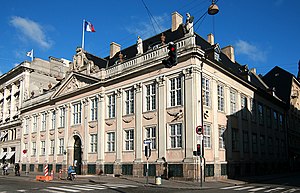
Thotts Palæ
Thotts Palæ på Kongens Nytorv.
Thotts Palæ, Kongens Nytorv 4, København. Bygget 1680. I dag Frankrigs ambassade i Danmark.
Thotts Palæ blev oprindelig kaldt for Juels Palæ efter Niels Juel. Palæet ligger på Kongens Nytorv i København. Hovedbygningen er opført i 1683-1686, tilbygget i 1700 og udvendigt ombygget til Louis-Seize-stil i 1763-1764 ved Nicolas-Henri Jardin. Palæet blev moderniseret ved Gotfred Tvede i 1893.